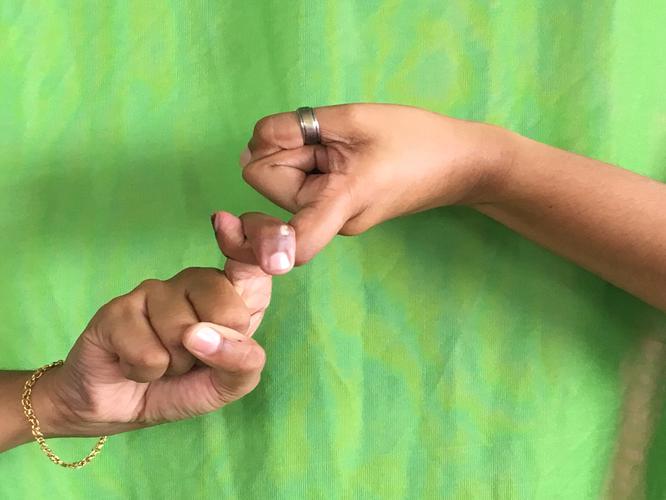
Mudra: Pasha
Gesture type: double_hand